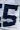
Number: 5